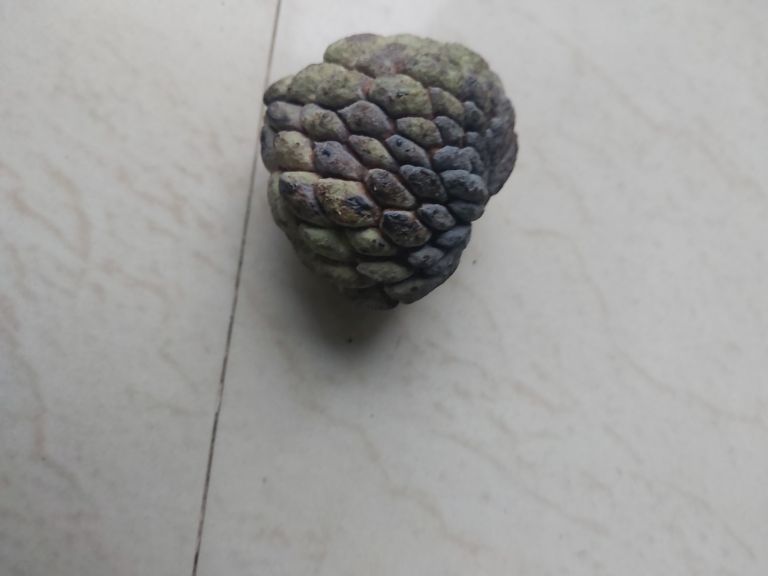
Disease label: Blank Canker